Sabbinge Castle

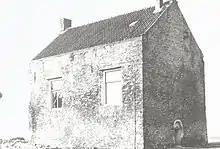
East side before the restoration.

It seems that Sabbinge Castle is an example of a tower house. A tower house is a type of tower-like house which was designed from the start to function as a defendable habitation all by itself. An old photograph of Sabbinge Castle from before the restoration shows it as such. The wide windows on the left make it seems like a very small building. The closed façade on the right, with its low gate gives a better impression of the building.